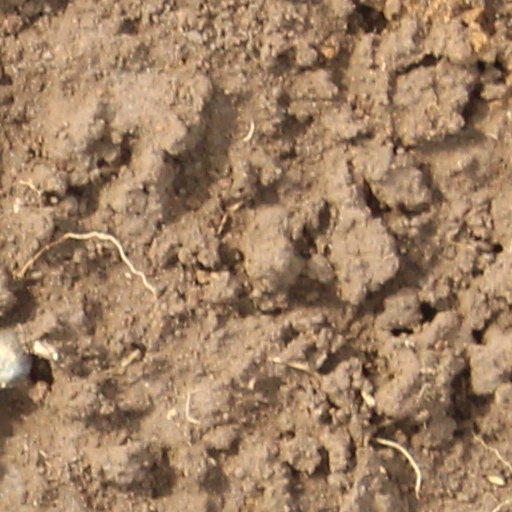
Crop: wheat